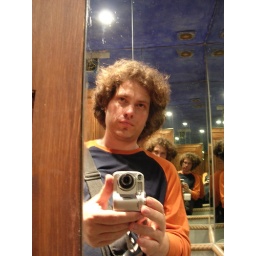
bathroom mirror in Sevillian tapas bar